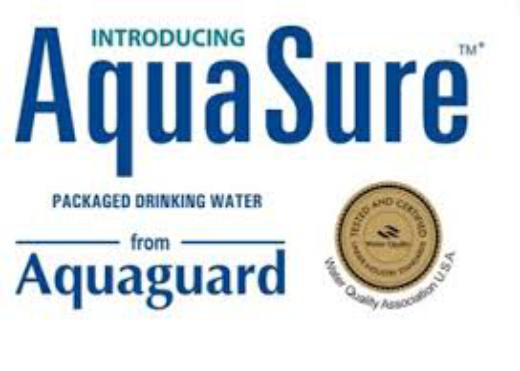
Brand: Aqua Guard
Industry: Others